Answer in natural language. How many Doorways are visible in the scene? Choose between the following options: 3, 0, 2, 1 or 4
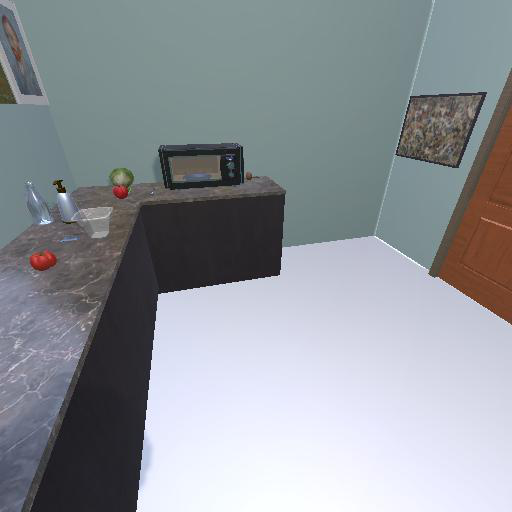
<answer>1</answer>